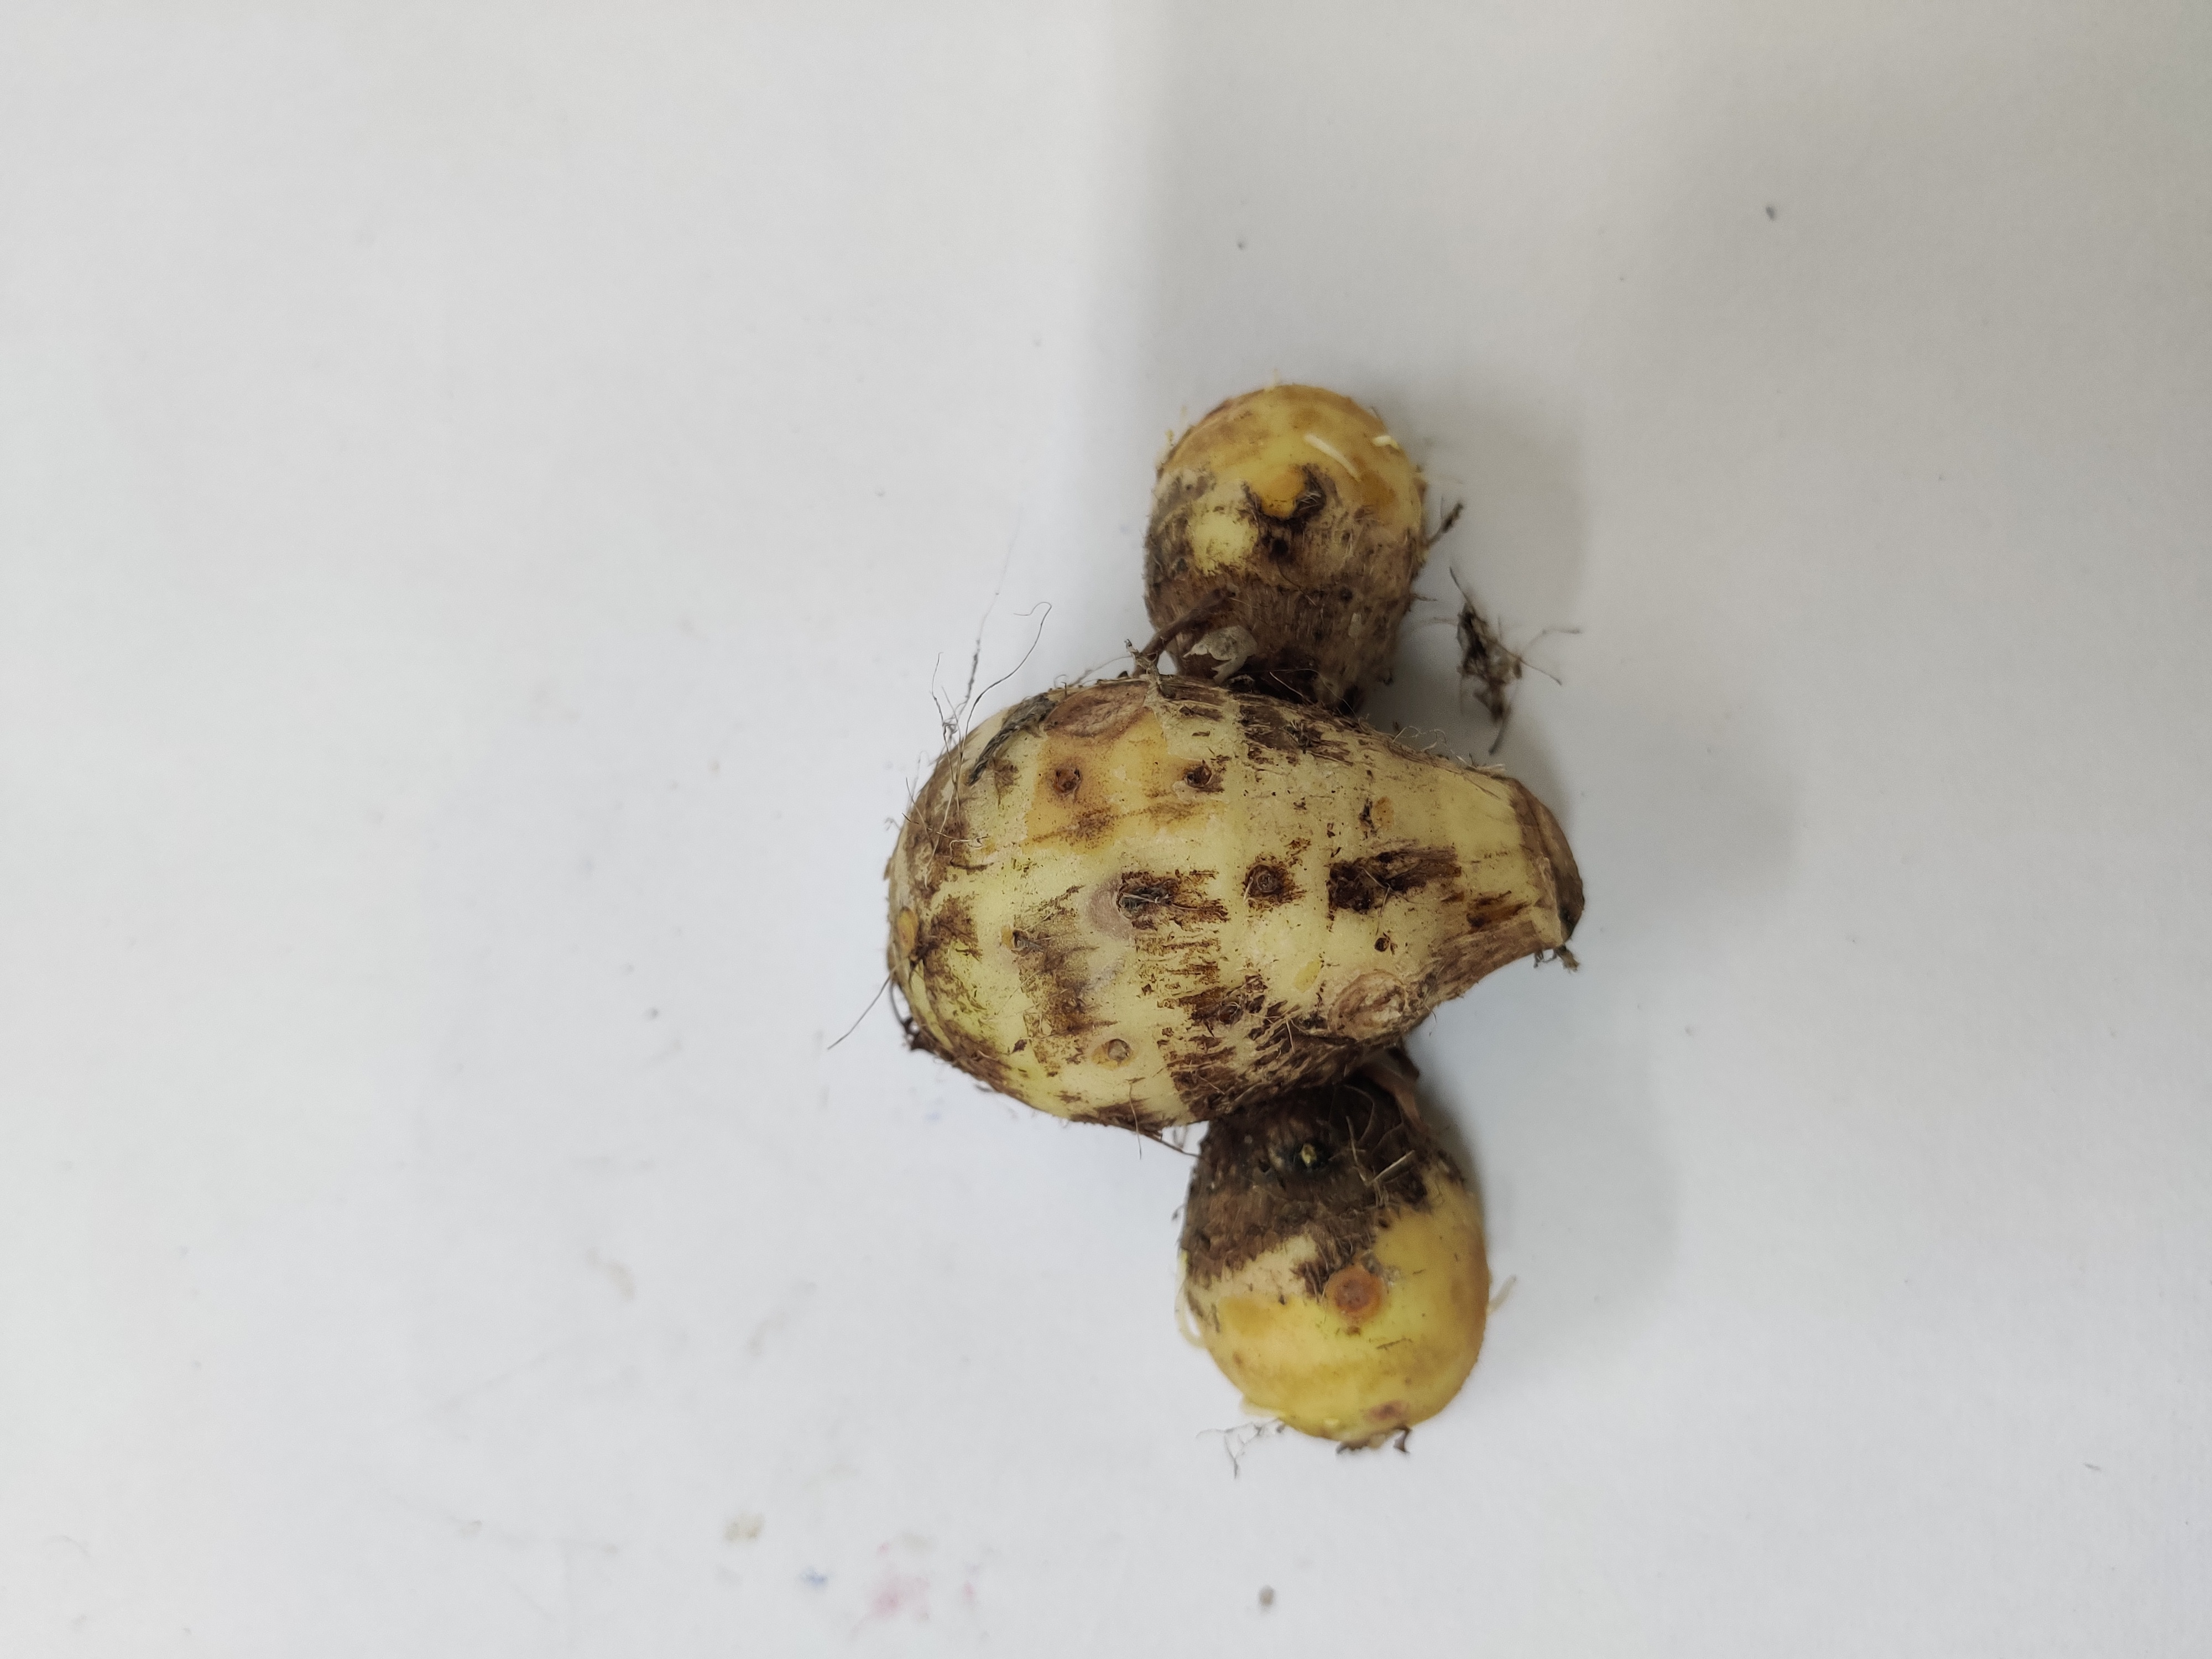
Crop: Taro root
Condition: Damaged